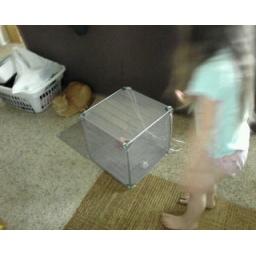
A trap has been set in an attempt to keep the cat from sitting peacefully on the floor.